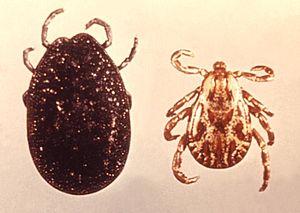
Borrelia anserina est l'une des nombreuses espèces de borrélies qui peuvent infecter diverses espèces de vertébrés et d'invertébrés